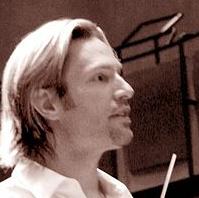
Age: 34